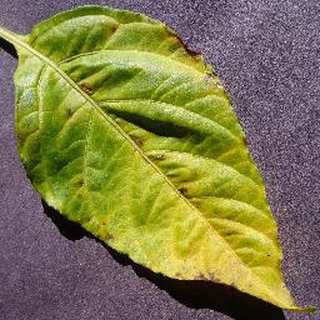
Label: bell_pepper_bacterial_spot